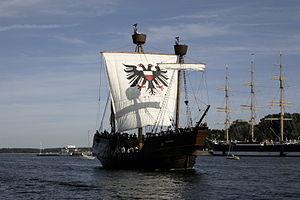
La navigation à voile c’est l’art, pour un voilier, de se déplacer grâce à l’énergie fournie par le vent.